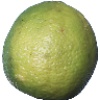
Label: limes